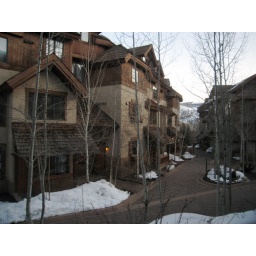
Looking out the window above the sink in our rented unit's kitchen (with screen)